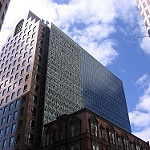
Scene: Outdoor